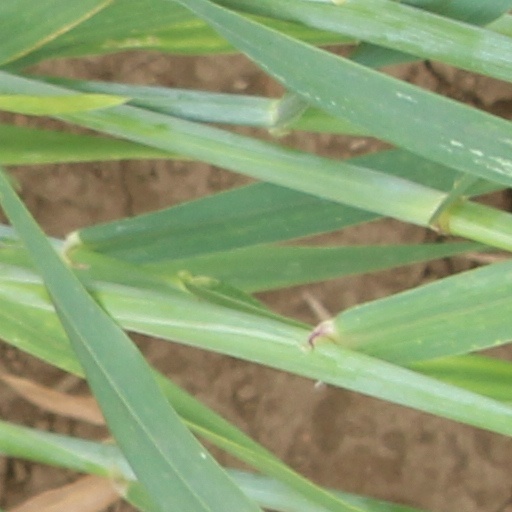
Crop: wheat